Sheikh Mujibur Rahman

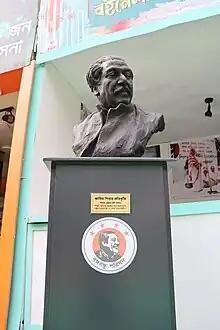
A bust of Sheikh Mujib at the Ekushey Book Fair

Mujib declared socialism as a national policy. His land reforms restricted land ownership to less than 25 "bighas" of land which effectively ended all traces of the "zamindari" system. Land owners with more than 25 "bighas" were subjected to taxes. Farmers had to sell their products at prices set by the government instead of the market. Mujib nationalised all banks, insurance companies, and 580 industrial plants. There was little foreign investment. The stock exchange remained closed. In 1974, the government sought to invite international oil companies to explore the Bay of Bengal for oil and natural gas. Shell sold five gas fields to the Bangladeshi government which set the stage for the creation of Petrobangla. The national airline Biman was set up with planes from British Caledonian, the Indian government and the World Council of Churches. In the industrial sector, the Bangladeshi government built the Ghorashal Fertilizer Factory. Work began on the Ashuganj Power Station. Operations in the Port of Chittagong were restored after the Soviet Navy conducted a clearing operation for naval mines.